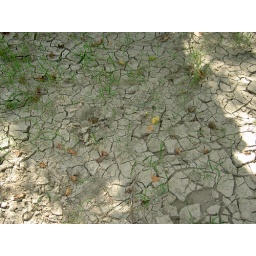
The water had just gone down, but in a matter of days the ground was completly dried out.